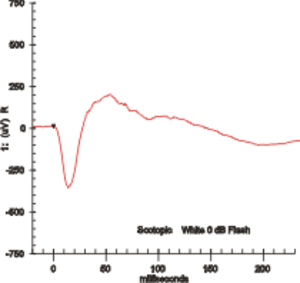
L'électrorétinogramme est un examen électrophysiologique. Il est réalisé dans des services spécialisés de neurophysiologie clinique ou en ophtalmologie et permet de diagnostiquer certaines anomalies de la rétine. Il est réalisé grâce à un électrorétinographe lors d'une électrorétinographie.